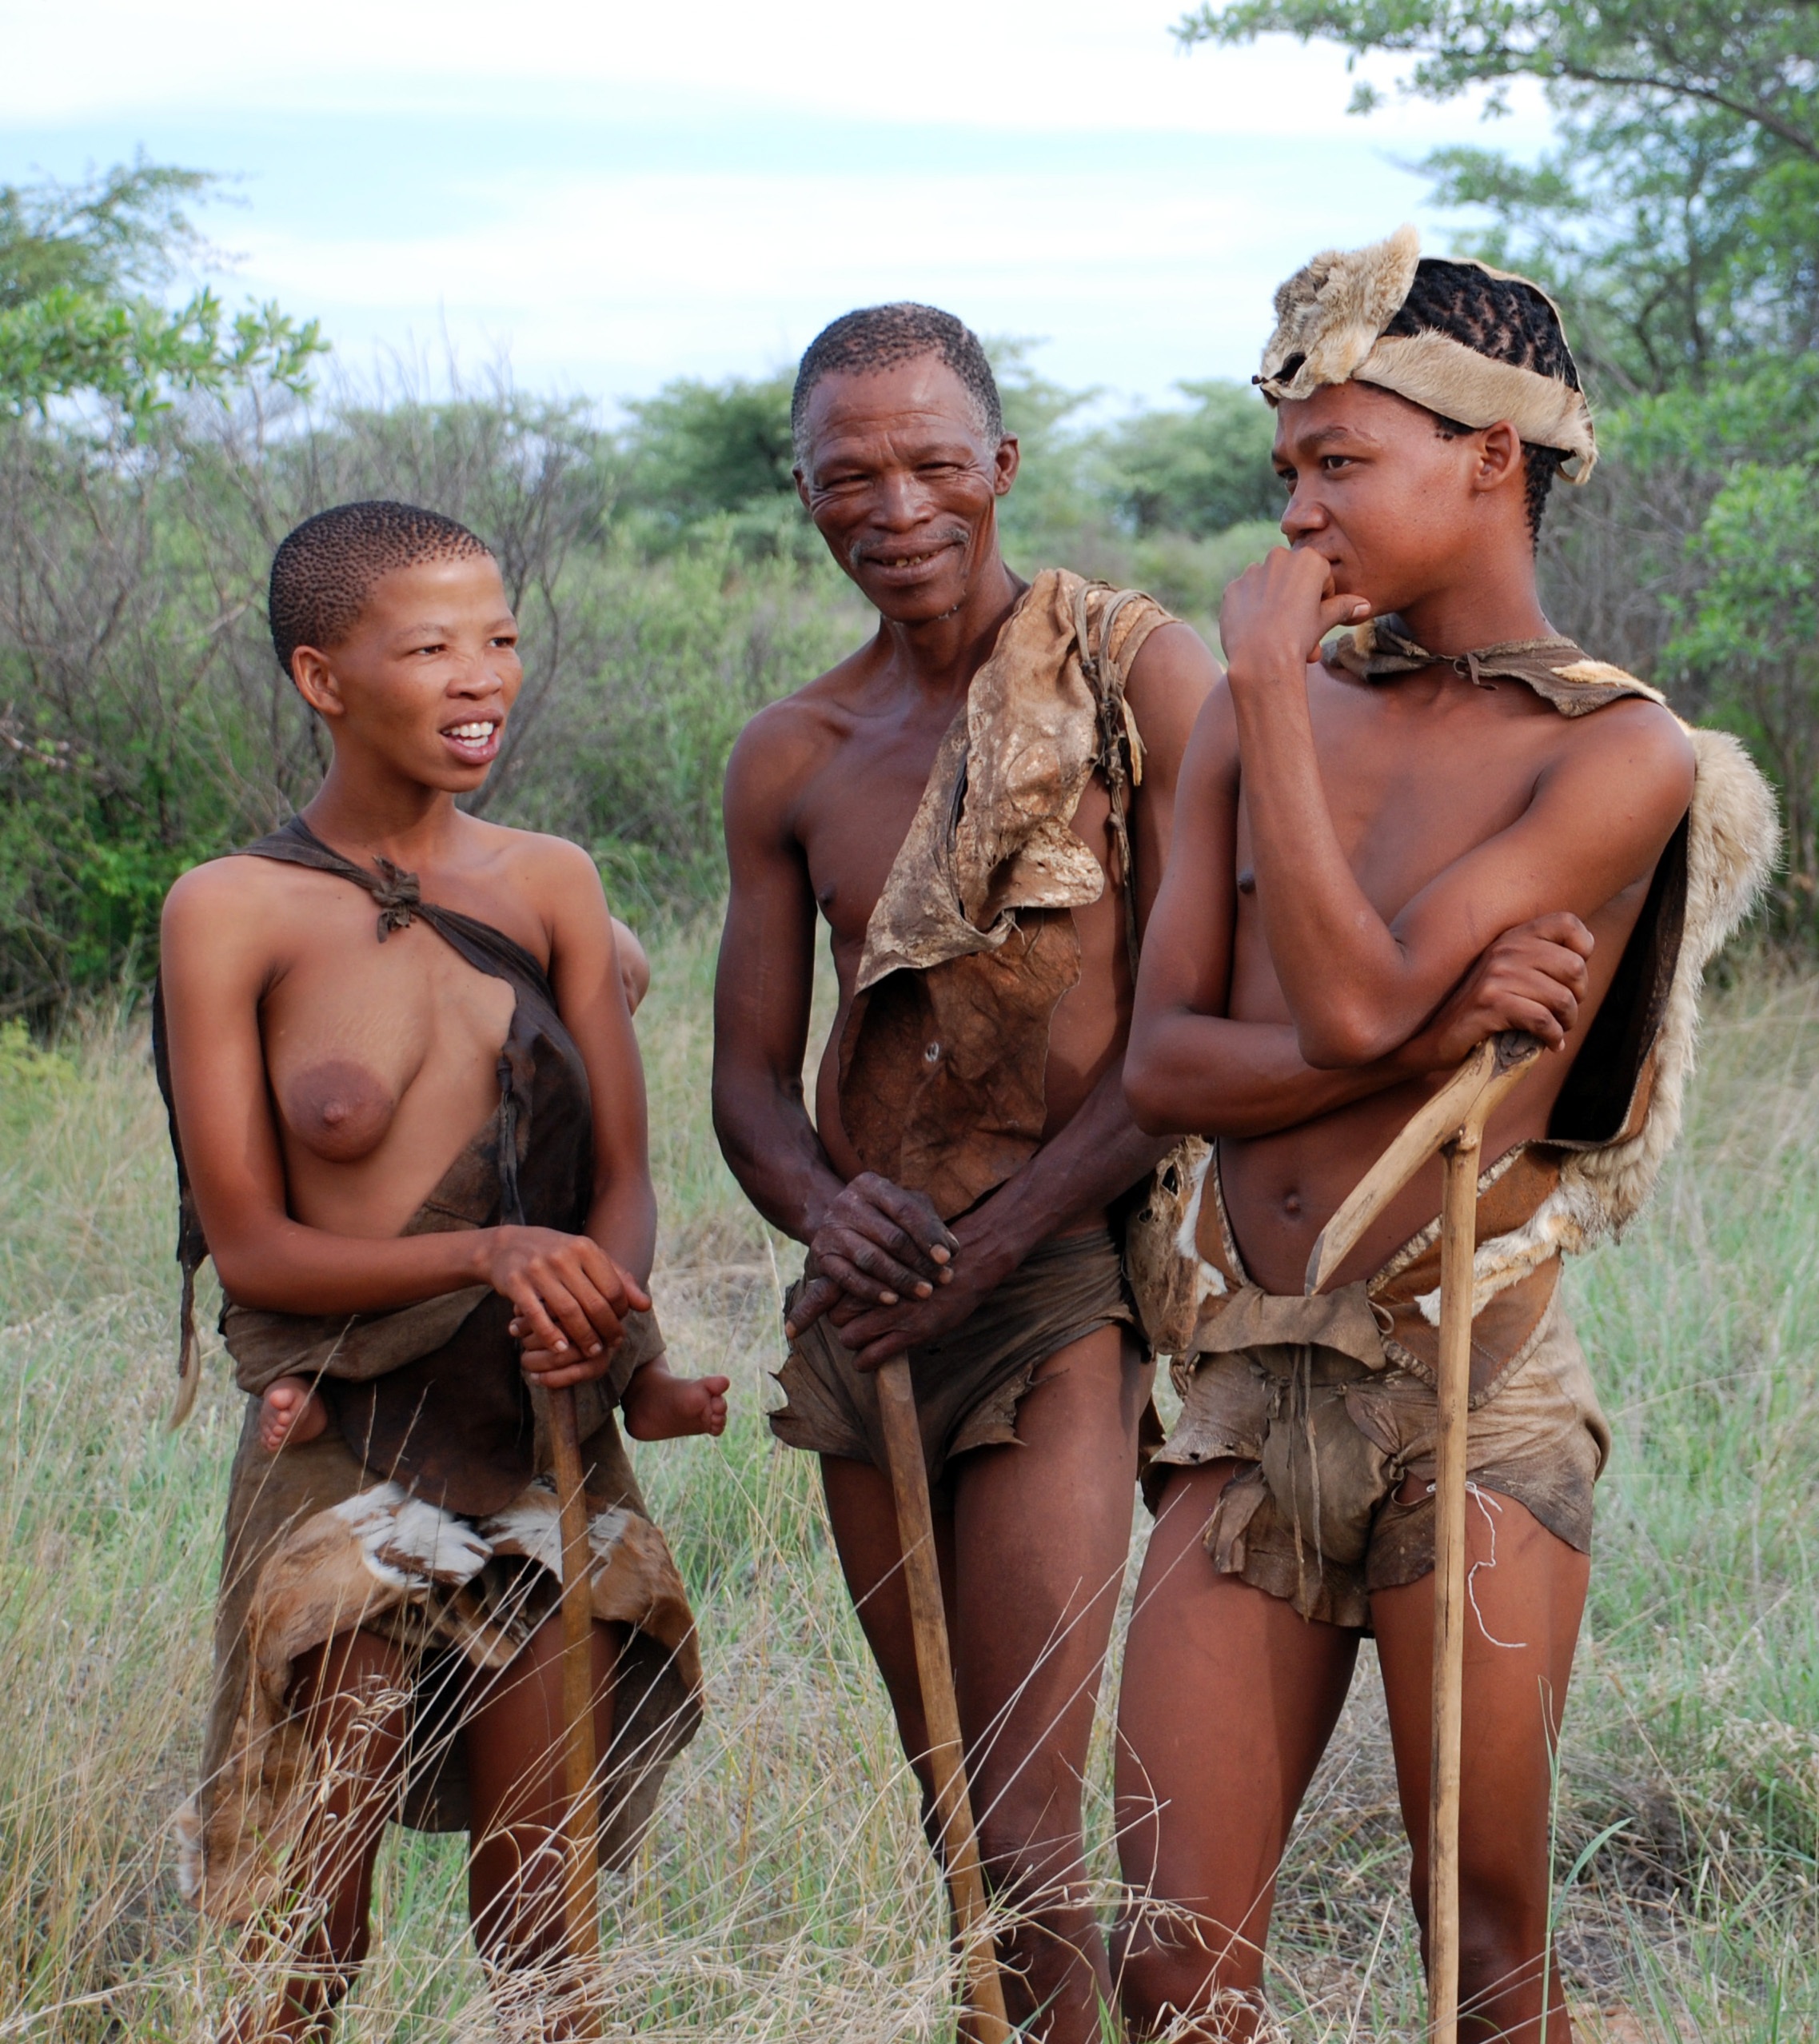
man, person, people, male, jungle, mud, africa, black, muscle, tribe, san, three, botswana, mythology, bushman, indigenous people, hunter gatherer